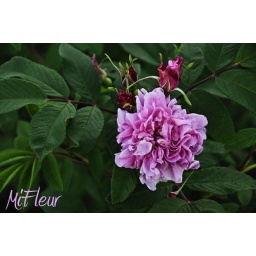
I love pink flowers, these are some of the pink flowers in my garden